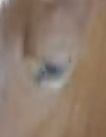
Face region: eyes (orbital_tightening_and_eye_area)
Pain indicator: obviously_present